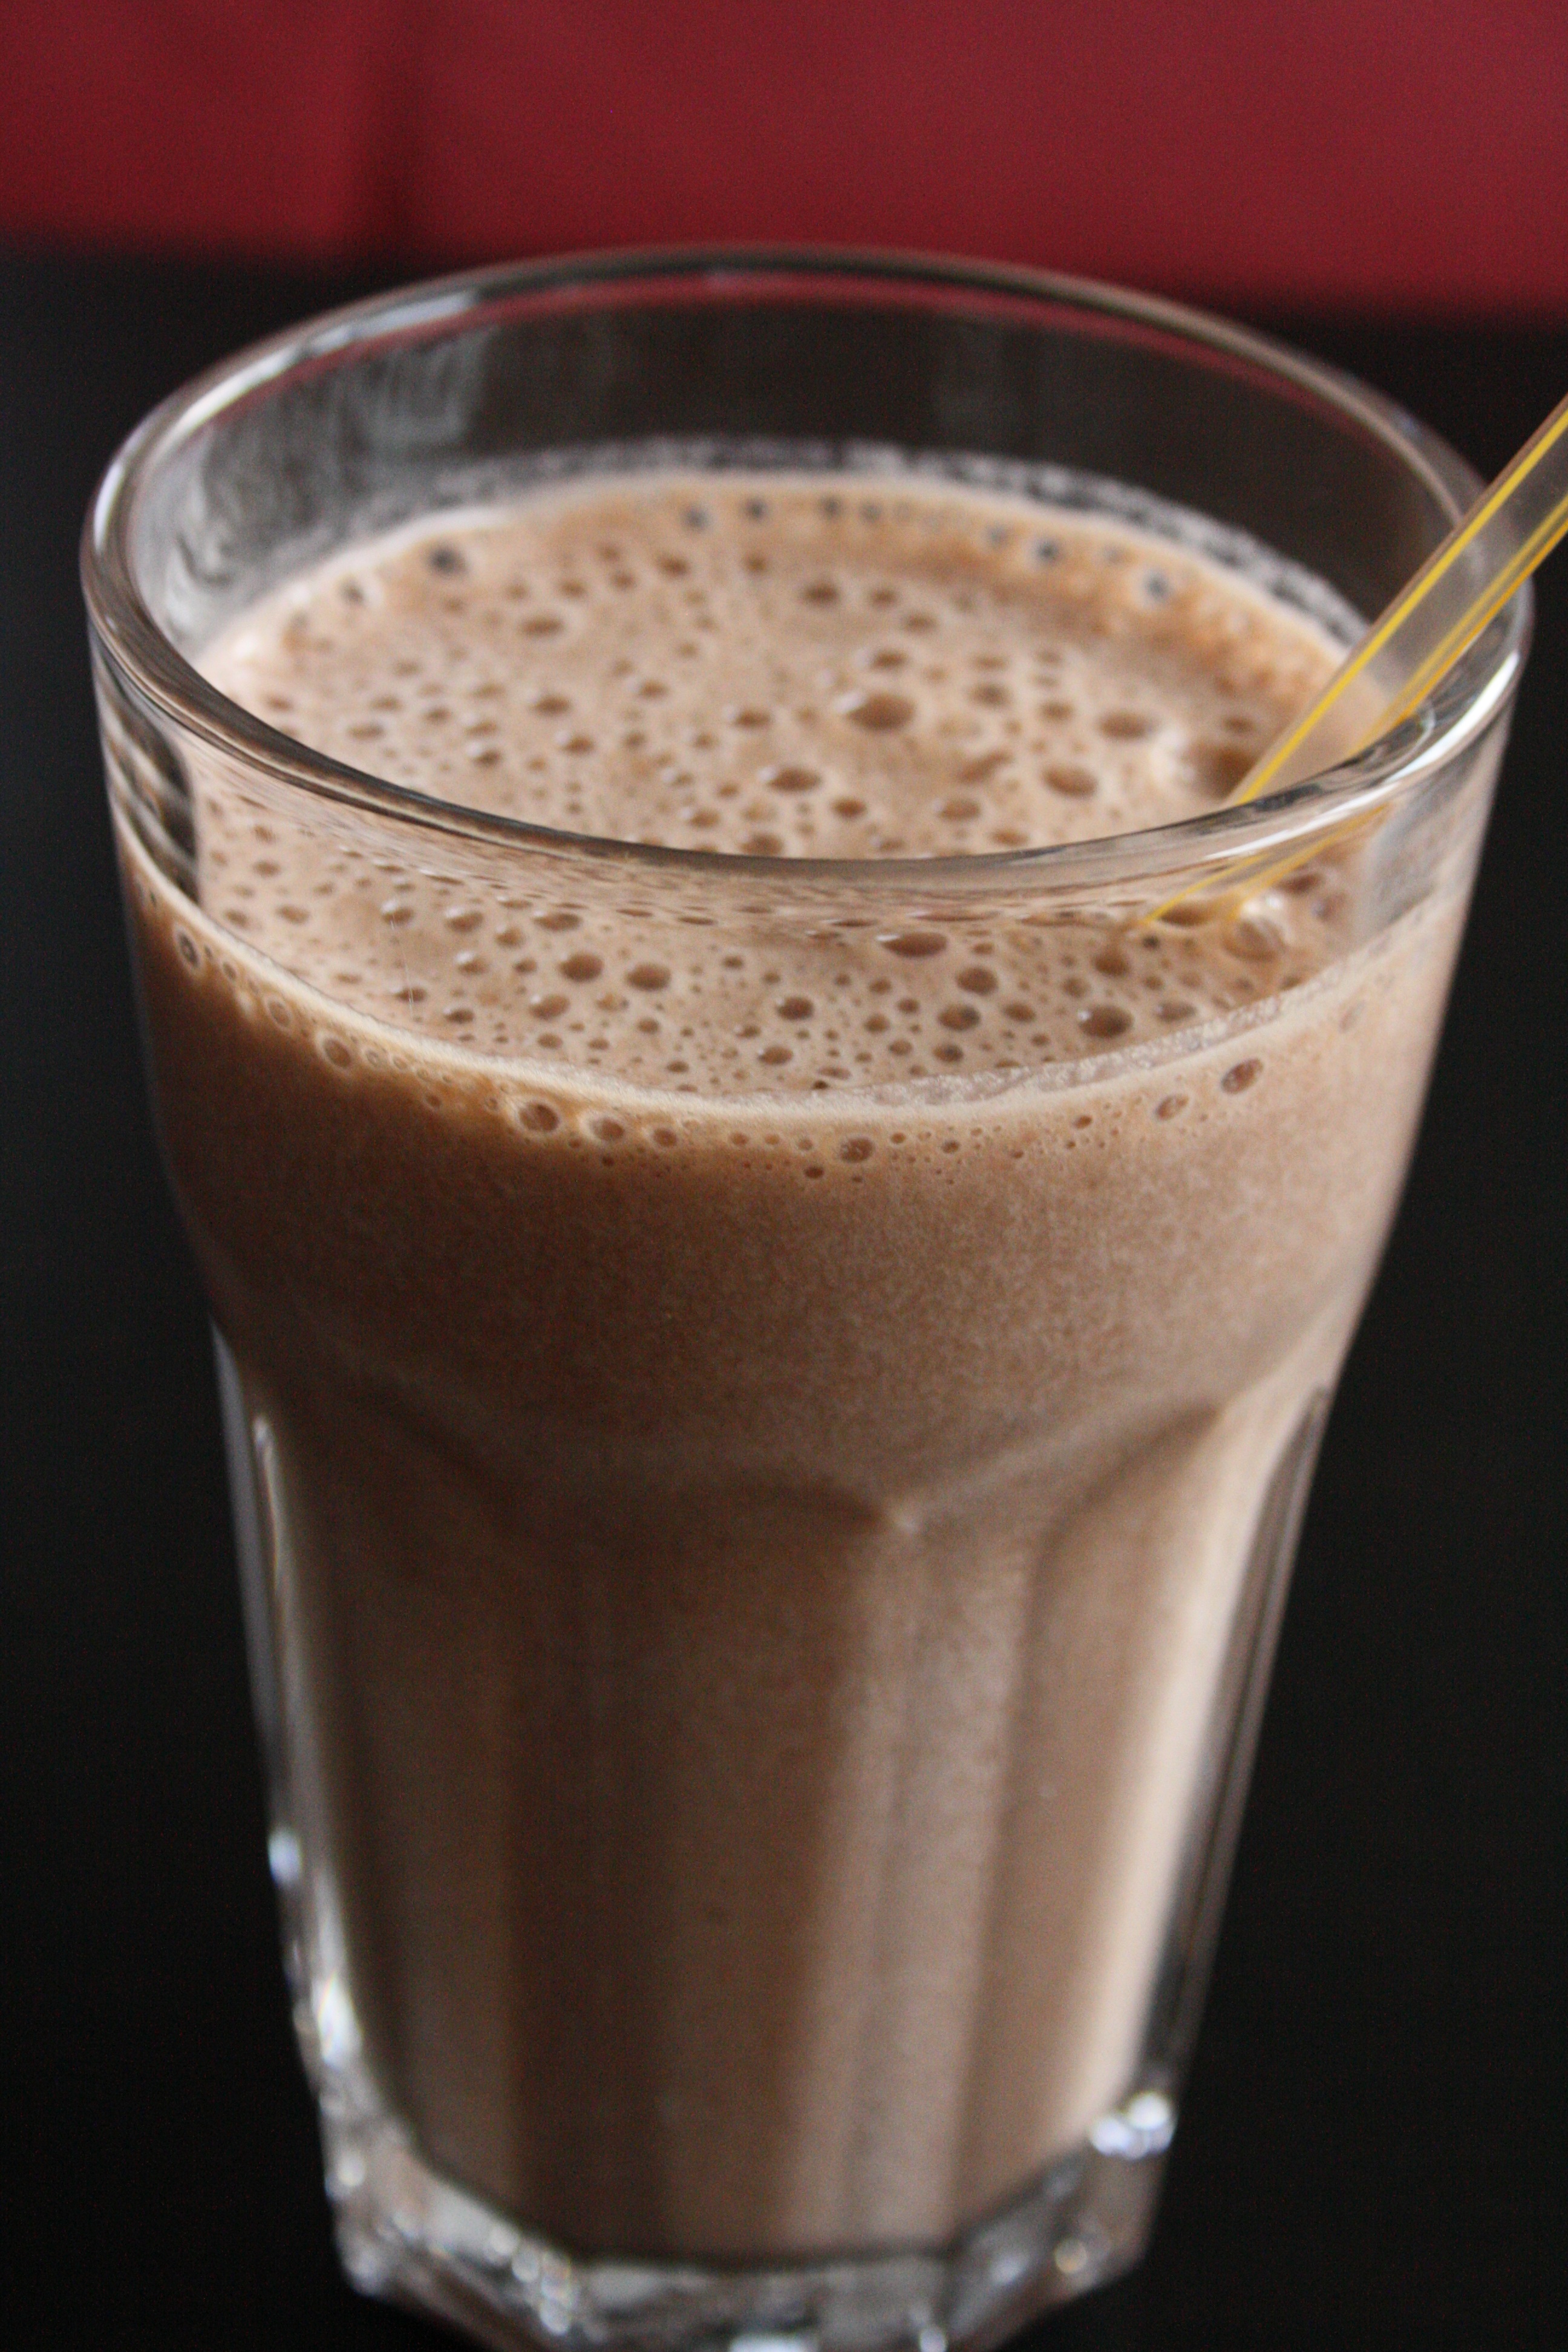
sweet, latte, food, produce, drink, banana, chocolate, milk, dessert, delicious, smoothie, straw, shake, horchata, milkshake, protein shake, frapp coffee